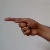
The image shows a hand gesture representing the letter 'G' in Indian Sign Language.